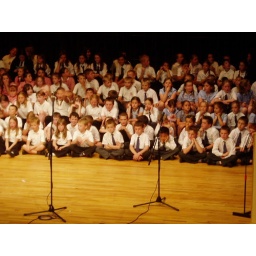
Massed school choirs. Dan is 3 boys back, 3 in from the girls in the blue dressses! Looking to one side.